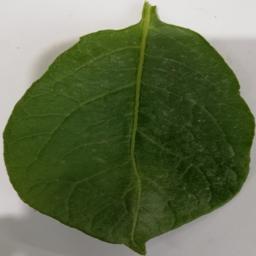
Label: Potato___Healthy